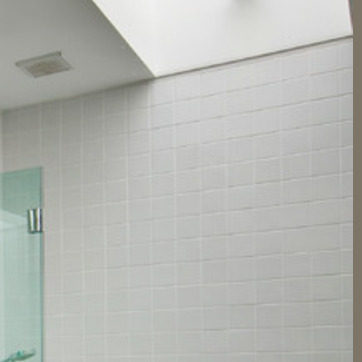
Material: tile